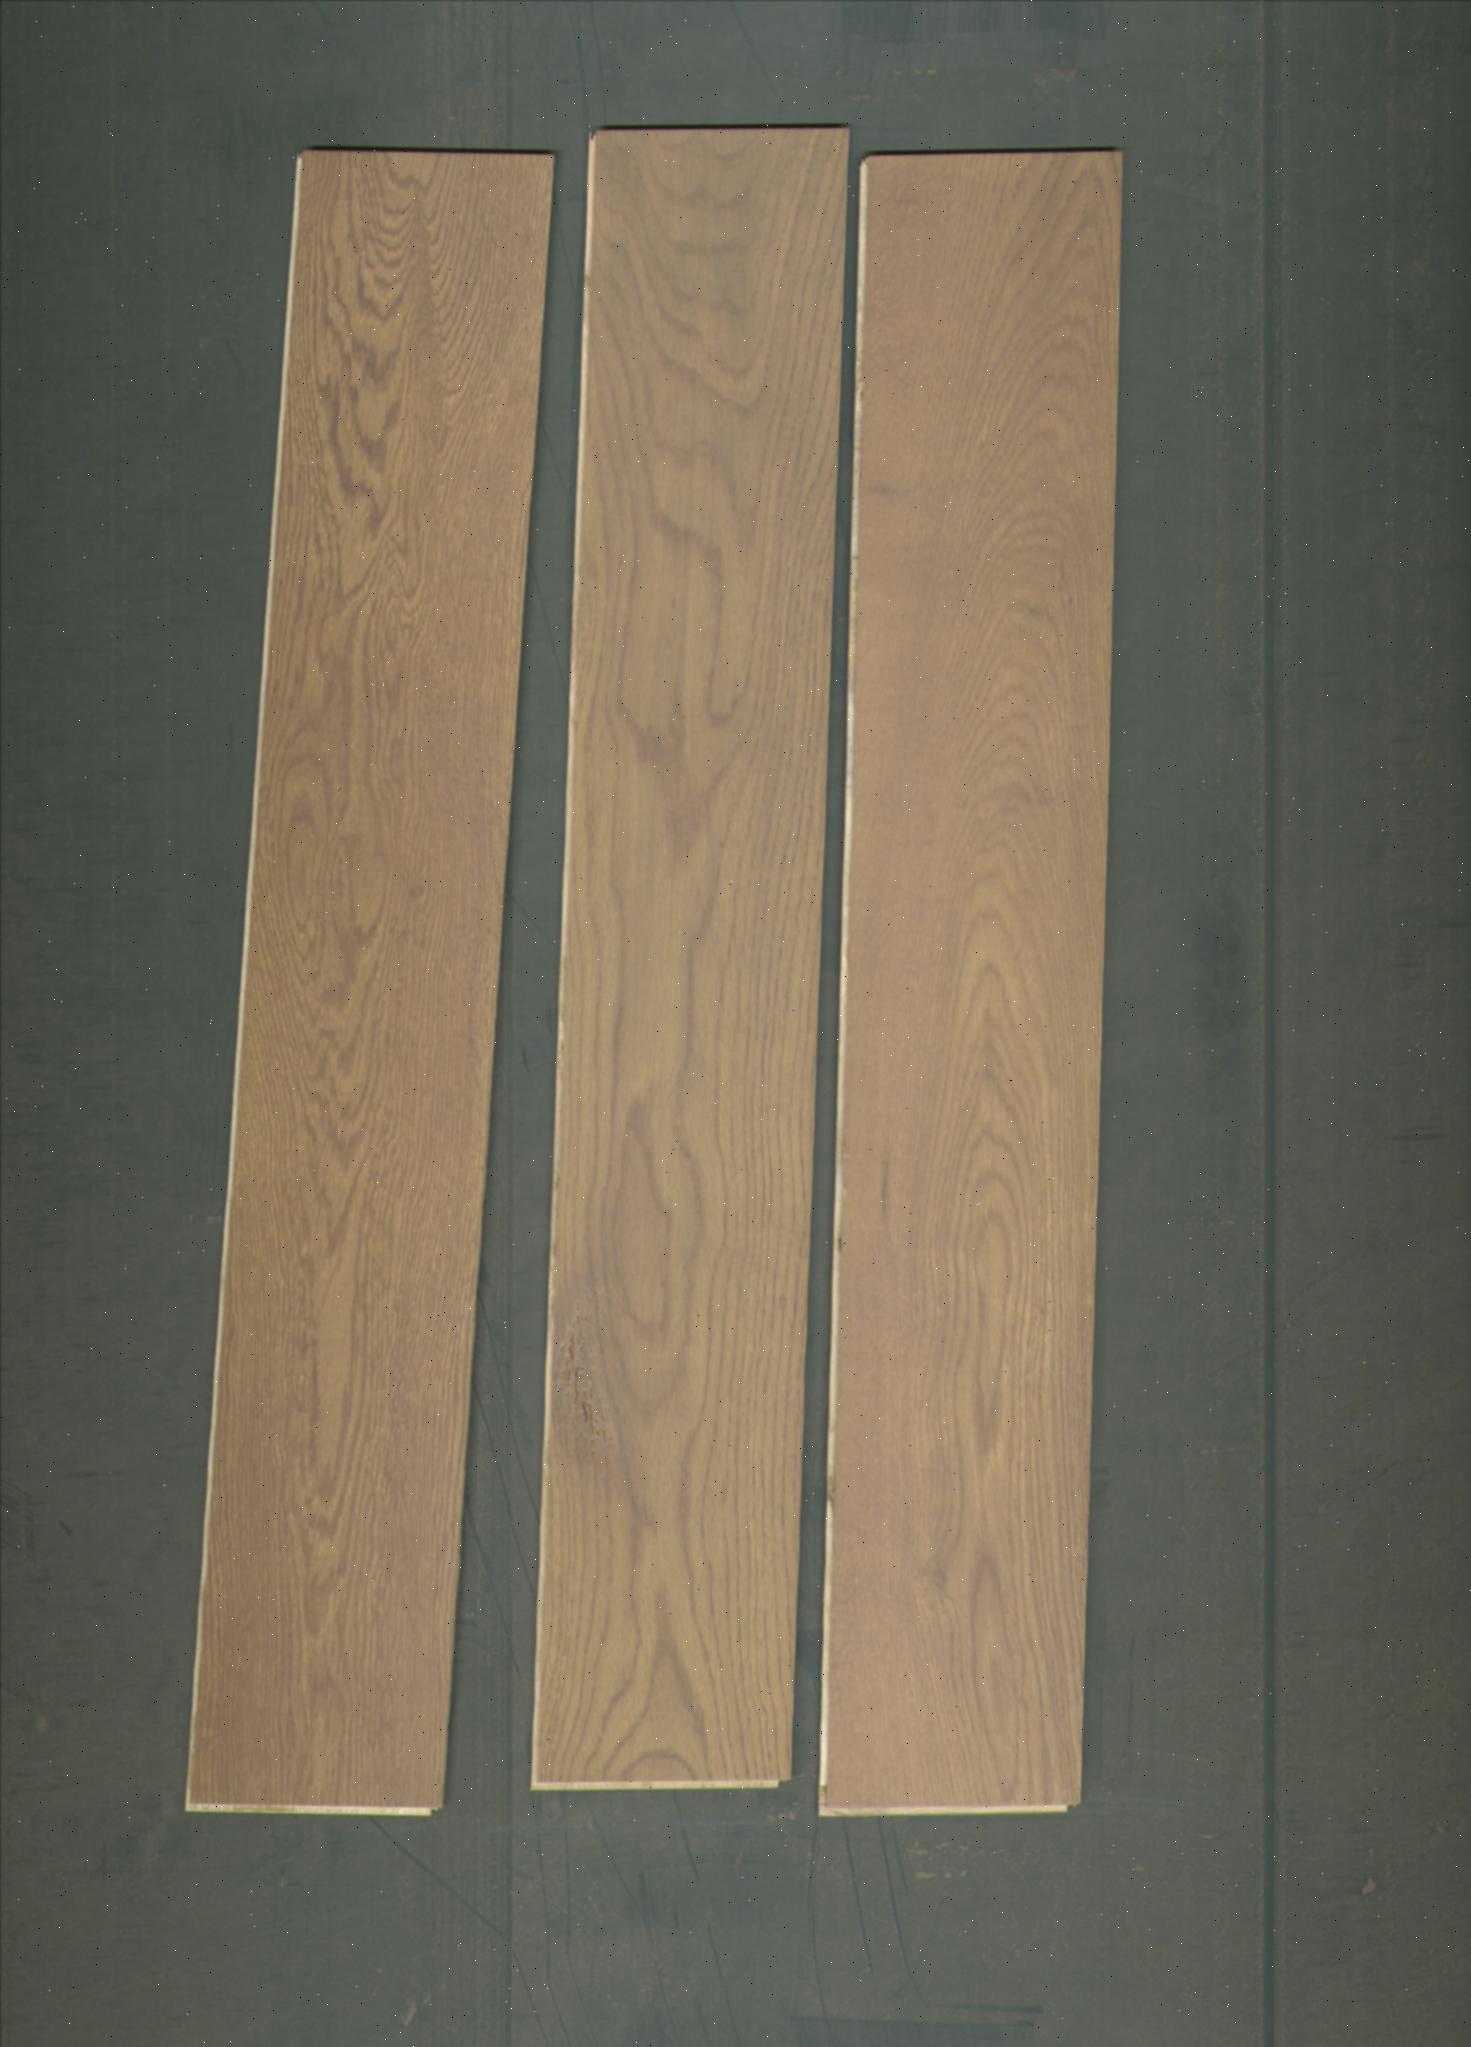
Label: mixers